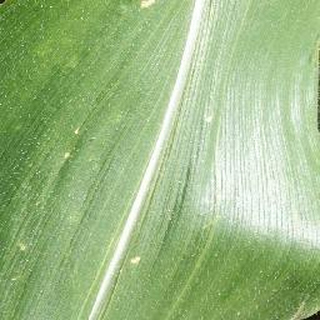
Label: healthy_corn